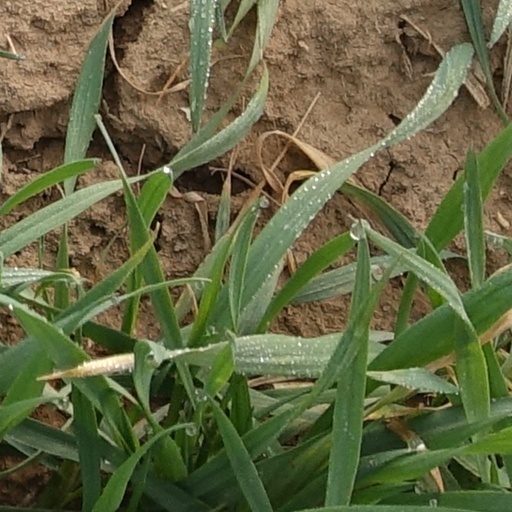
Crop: wheat